Kevin Parker (musician)

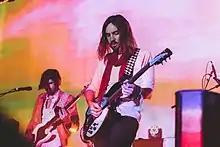
Cam Avery and Parker, performing with Tame Impala in June 2014

Tame Impala is Parker's psychedelic rock project. He writes and records almost all of Tame Impala's music, and plays guitar and sings live.